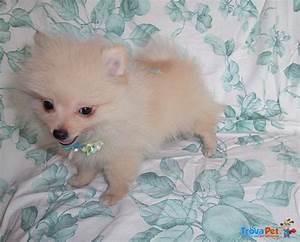
Label: dog